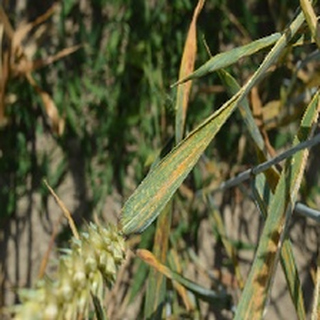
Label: wheat_yellow_rust